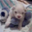
Label: dog